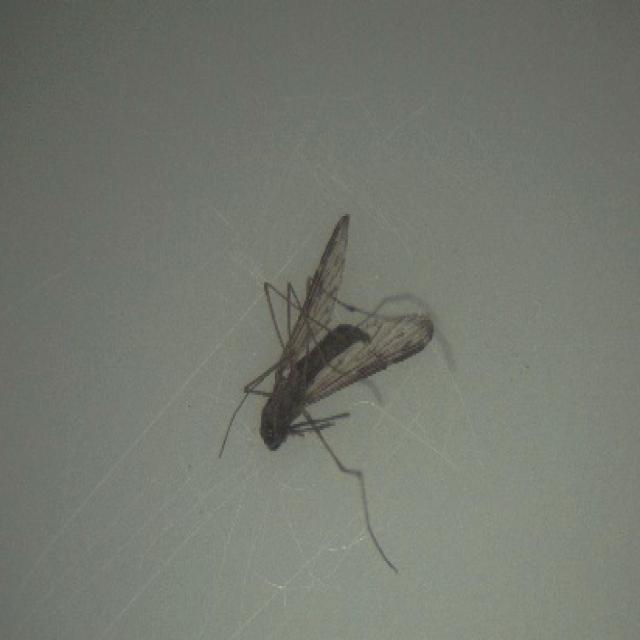
Species: anopheles_sinensis